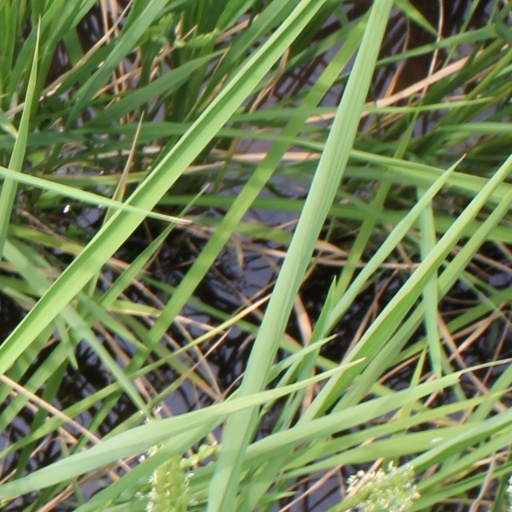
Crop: rice